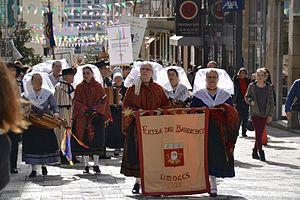
Procession des Ostensions de Limoges, 2016.
La musique limousine est la musique traditionnelle du territoire correspondant a minima à la province historique du Limousin, plus justement l'ancienne région administrative du même nom, et encore plus justement l'aire culturelle limousine fondée sur l'aire de locution traditionnelle de l'occitan limousin. Ce territoire correspond approximativement à l'essentiel de la région